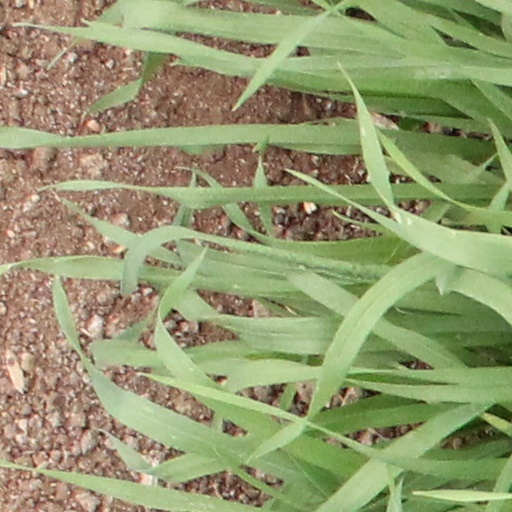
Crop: wheat